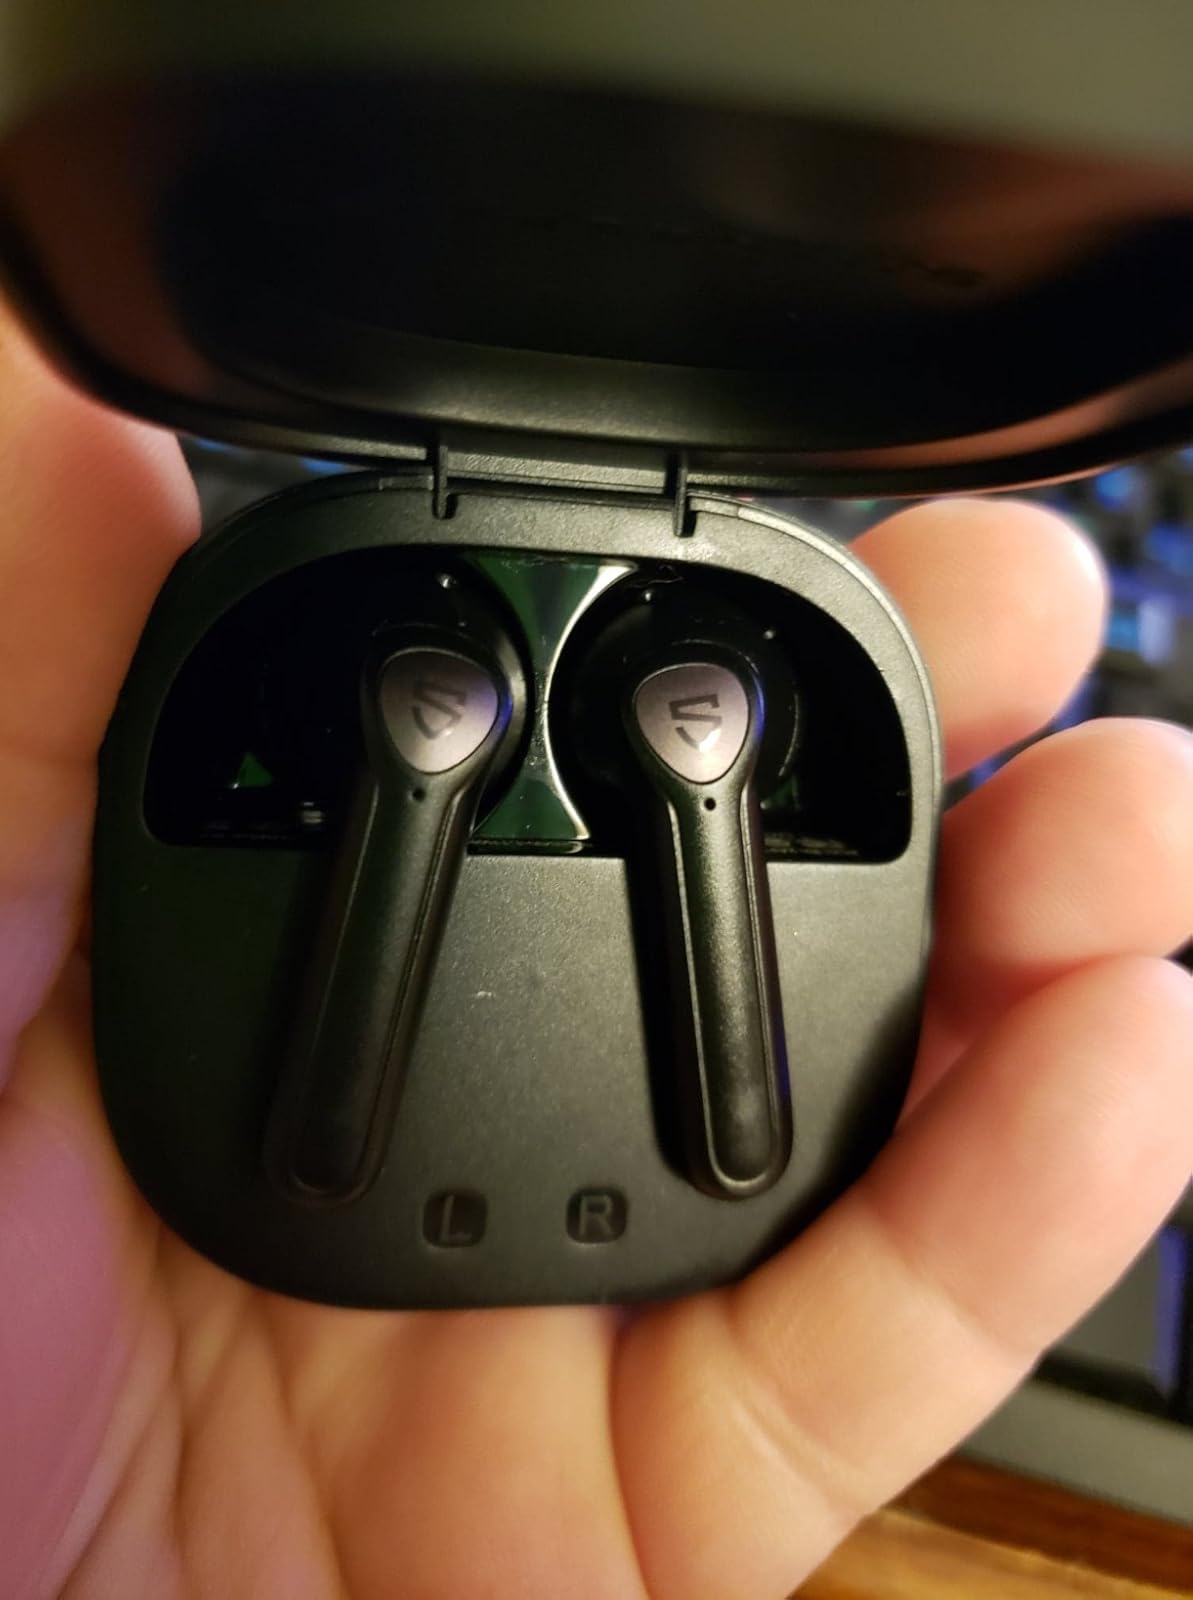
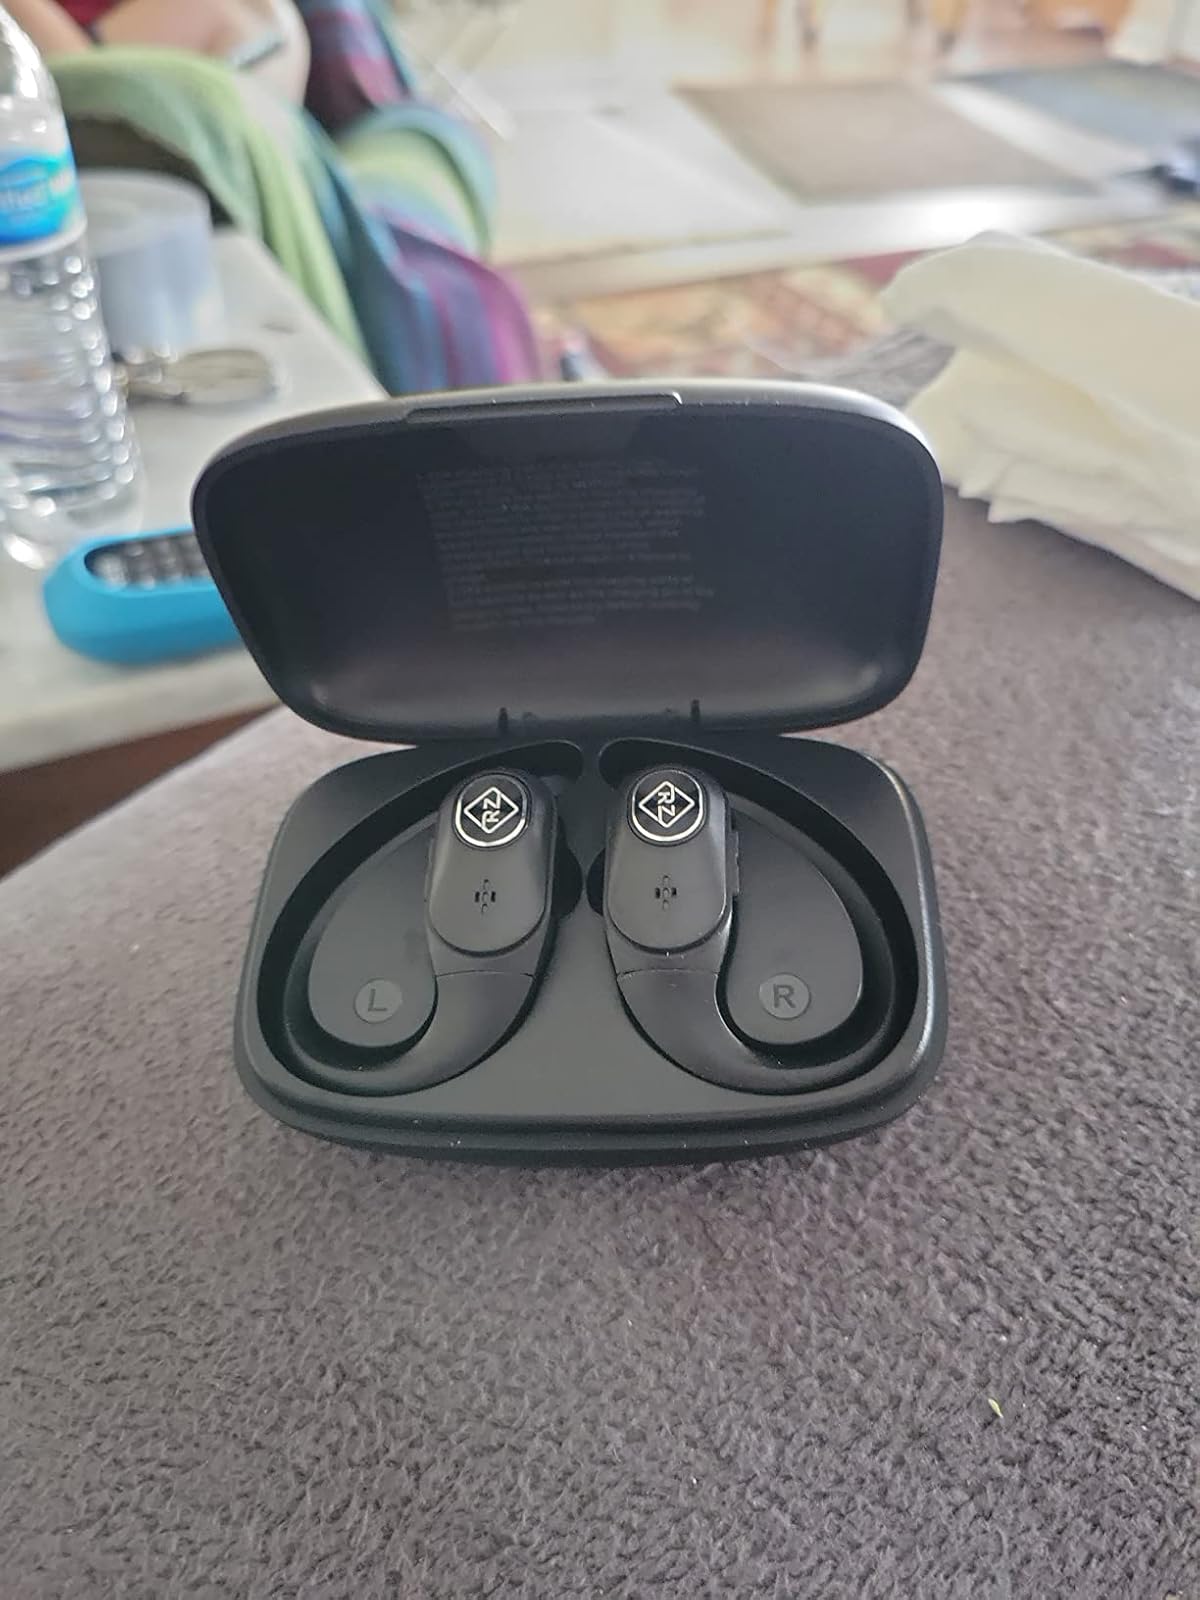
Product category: earbuds
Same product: no